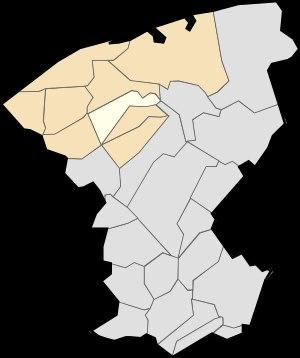
Fréthun est une commune française située dans le département du Pas-de-Calais en région Hauts-de-France.